Empress Elisabeth of Austria

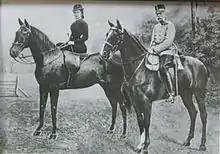
Empress Elisabeth and Emperor Franz Joseph

On 21 August 1858, Elisabeth finally gave birth to an heir, Rudolf Franz Karl Josef (1858–1889). The 101-gun salute announcing the news to Vienna also signaled an increase in her influence at court. This, combined with her sympathy toward Hungary, made Elisabeth an ideal mediator between the Hungarians and the Emperor. Her interest in politics had developed as she matured; she was liberal-minded, and placed herself decisively on the Hungarian side in the increasing conflict of nationalities within the empire.